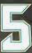
Number: 5